Christoph Sanders

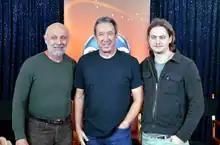
Sanders, with fellow "Last Man Standing " stars Héctor Elizondo and Tim Allen.

Sanders first became interested in acting at the age of 9 when he began taking classes at the Flat Rock Playhouse, the state theater of North Carolina. He began with basic drama classes before moving on to an intermediate level and finally being invited to join their YouTheater company and gaining membership in its elite conservatory. He graduated from the conservatory program at the age of 18. While there he appeared in more than 16 productions including "A Christmas Carol"; "The Lion, the Witch, and the Wardrobe"; and "Bye, Bye Birdie". He got his first agent when he was 12 and at the age of 16 did a series of television commercials in Georgia for General Mills.